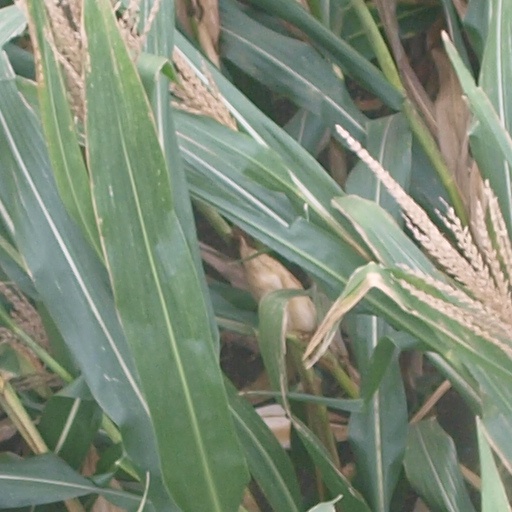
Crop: maize; corn